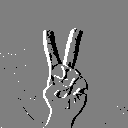
ASL letter: v